La Playa Trail

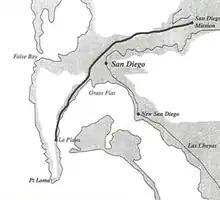
United States Boundary Survey of the San Diego, California area, 1850, showing La Playa Trail from La Playa to Old San Diego and the Mission

La Playa Trail was a historic bayside trail in San Diego, connecting the settled inland areas to the commercial anchorage at Old La Playa on San Diego Bay. (La Playa means "the beach" in Spanish.) La Playa Trail has been recognized as the oldest commercial trail in the Western United States. The trail was used during the pre-Hispanic (Native American), Spanish, Mexican and American periods of San Diego history. Much of the length of the original trail corresponds to the current Rosecrans Street in the San Diego neighborhood of Point Loma (originally called "La Punta de la Loma de San Diego" meaning Hill Point of San Diego, later partially anglicized to Point Loma). There are eight registered National Historic Districts and 70 identified historic sites along the trail, according to the La Playa Trail Association, which was formed in 2005 to recognize the historic nature of the trail and to honor the many different peoples who traveled along it.